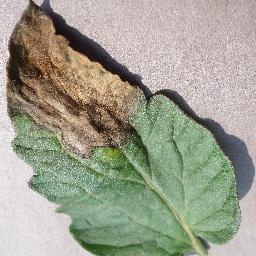
Label: Tomato___Late_blight